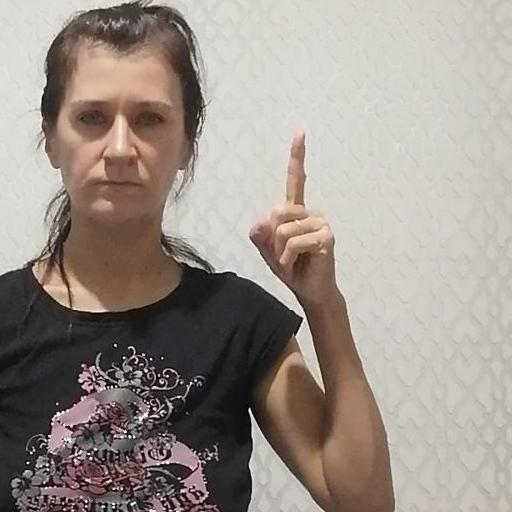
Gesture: one